Elizabeth Bassett (cattle rustler)

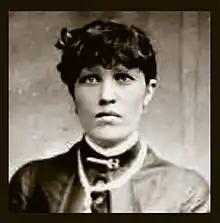
undated photo attributed as Mary Elizabeth Chamberlain Bassett

In 1868, Mary Eliza Chamberlain met Amos Herbert Bassett, a former Union soldier, when he arrived in Hot Springs, Arkansas. Herbert served the Union Army during the Civil War. After the war, he worked for the Internal Revenue Service as a collector in Illinois, Virginia and Arkansas. In March 1871, Mary Eliza's grandfather George Crawford Miller died intestate, and his belongings were divided among his surviving family members, including Mary Eliza. In September of that year, Herbert and Eliza were wed in Hot Springs. Only a few years later, they headed west via train to Rock Springs, Wyoming, and then south along the Green River, where they visited Herbert's brother Samuel Clark Bassett, who was a United States government scout along the Overland Trail. In 1877, the Bassett family, which now included daughter Josie and son Sam, moved to the rugged frontier area of Browns Park, known for "cattle rustling and outlaw sheltering". Their daughter Ann was born in 1878. She was the first white child born in Browns Park. Herbert, a scholar and musician in weak health, was out of place in an area that required hard labor. Bassett realized that she needed to provide a living for the family and became a cattle rancher and rustler. She relied on Isam Dart, who was a ranch hand who also cooked meals, washed laundry, cut wood, and performed other household duties for the family. Josie and Ann attended Miss Porter's select Finishing School for Girls in Boston for a proper education, and they were also proficient horseback riders and ropers. Elizabeth advocated for women's right to vote, was interested in feminism, and believed in one's roles should be based upon talent and interest, rather than gender. Herbert schooled the children and she ran the ranch.